Spice Girls

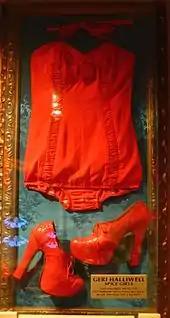
Geri Halliwell's swimsuit from "Spice World" at the Hard Rock Cafe in Tokyo, Japan

In February 1997, the "Sugar Lumps", a satirical version of the Spice Girls played by Kathy Burke, Dawn French, Llewella Gideon, Lulu and Jennifer Saunders, filmed a video for British charity Comic Relief. The video starts with the Sugar Lumps as schoolgirls who really want to become pop stars like the Spice Girls, and ends with them joining the group on stage, while dancing and lip-syncing the song "Who Do You Think You Are". The Sugar Lumps later joined the Spice Girls during their live performance of the song on Comic Relief's telethon "Red Nose Day" event in March 1997. In January 1998, a fight between animated versions of the Spice Girls and pop band Hanson was the headlining matchup in MTV's claymation parody "Celebrity Deathmatch Deathbowl '98" special that aired during the Super Bowl XXXII halftime. The episode became the highest-rated special in the network's history and MTV turned the concept into a full-fledged television series soon after.